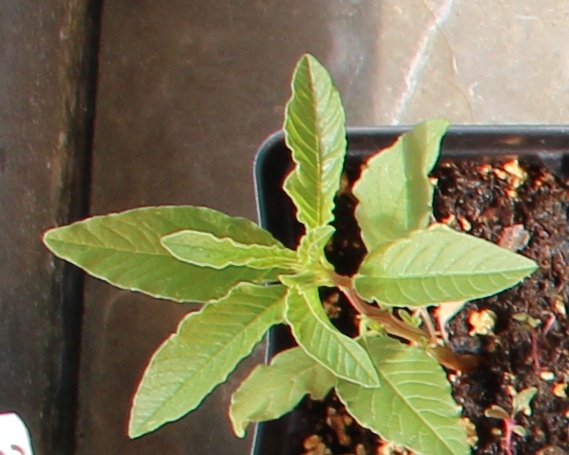
Label: Waterhemp